Abdisaid Muse Ali

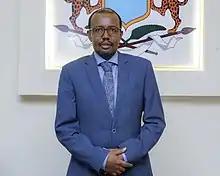
Official portrait in 2021

Abdisaid Muse Ali is a Somali politician and was the National Security Advisor to the President of Somalia from 2017 to 2021, and the Minister of Foreign Affairs of Somalia to from 2021 to 2022. Ali was forced to leave office after he was suspended by then Prime Minister Mohamed Hussein Roble over an alleged crime which was later dismissed, and has not run for political office since. As Foreign Affairs Minister, Ali increased cooperation between Somalia and China and fought against growing Somaliland–Taiwan relations.